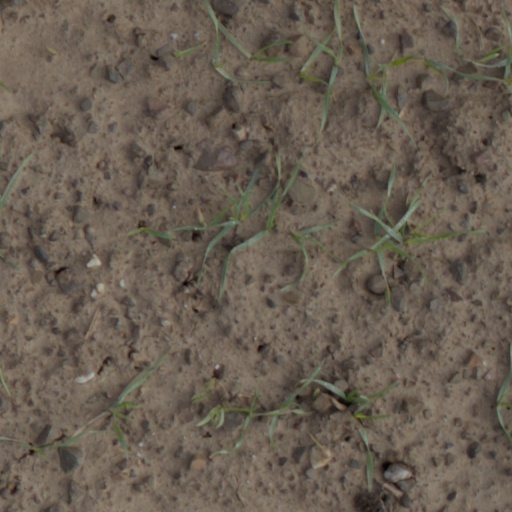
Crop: wheat